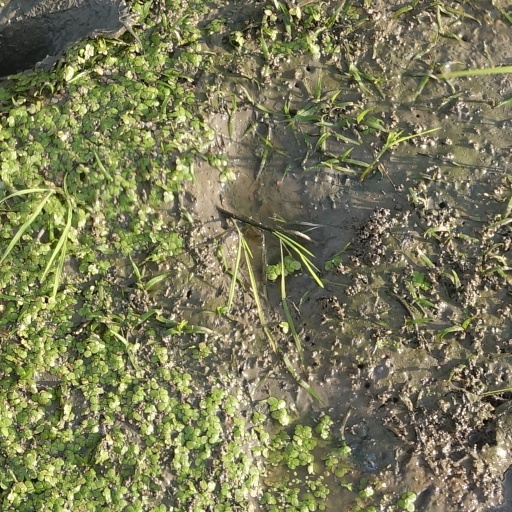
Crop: rice